Creative Commons

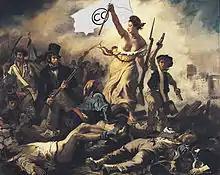
"Creative Commons guiding the contributors". This image is a derivative work of "Liberty Leading the People" by Eugène Delacroix.

Creative Commons is only a service provider for standardized license text, not a party in any agreement. No central database of Creative Commons works is controlling all licensed works and the responsibility of the Creative Commons system rests entirely with those using the licences. This situation is, however, not specific to Creative Commons. All copyright owners must individually defend their rights and no central database of copyrighted works or existing license agreements exists. The United States Copyright Office does keep a database of all works registered with it, but absence of registration does not imply absence of copyright, and CC licensed works can be registered on the same terms as unlicensed works or works licensed under any other licences.